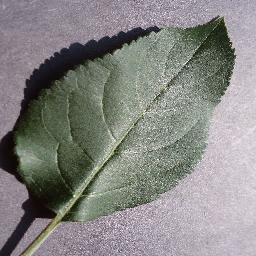
Label: Apple___healthy